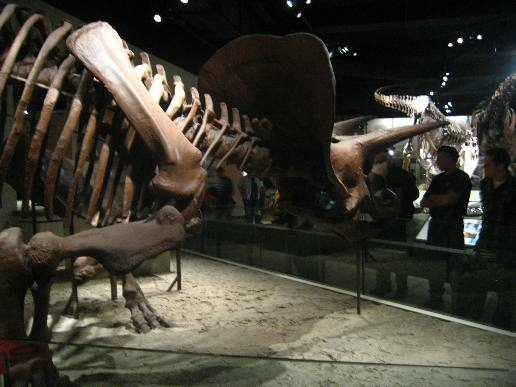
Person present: No